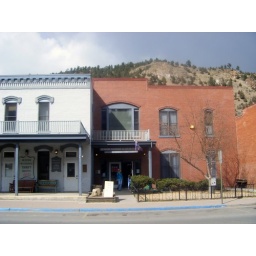
walking in or out of a building